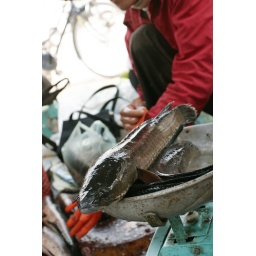
The fish from the Battambang market that we bought to eat later in our cooking class